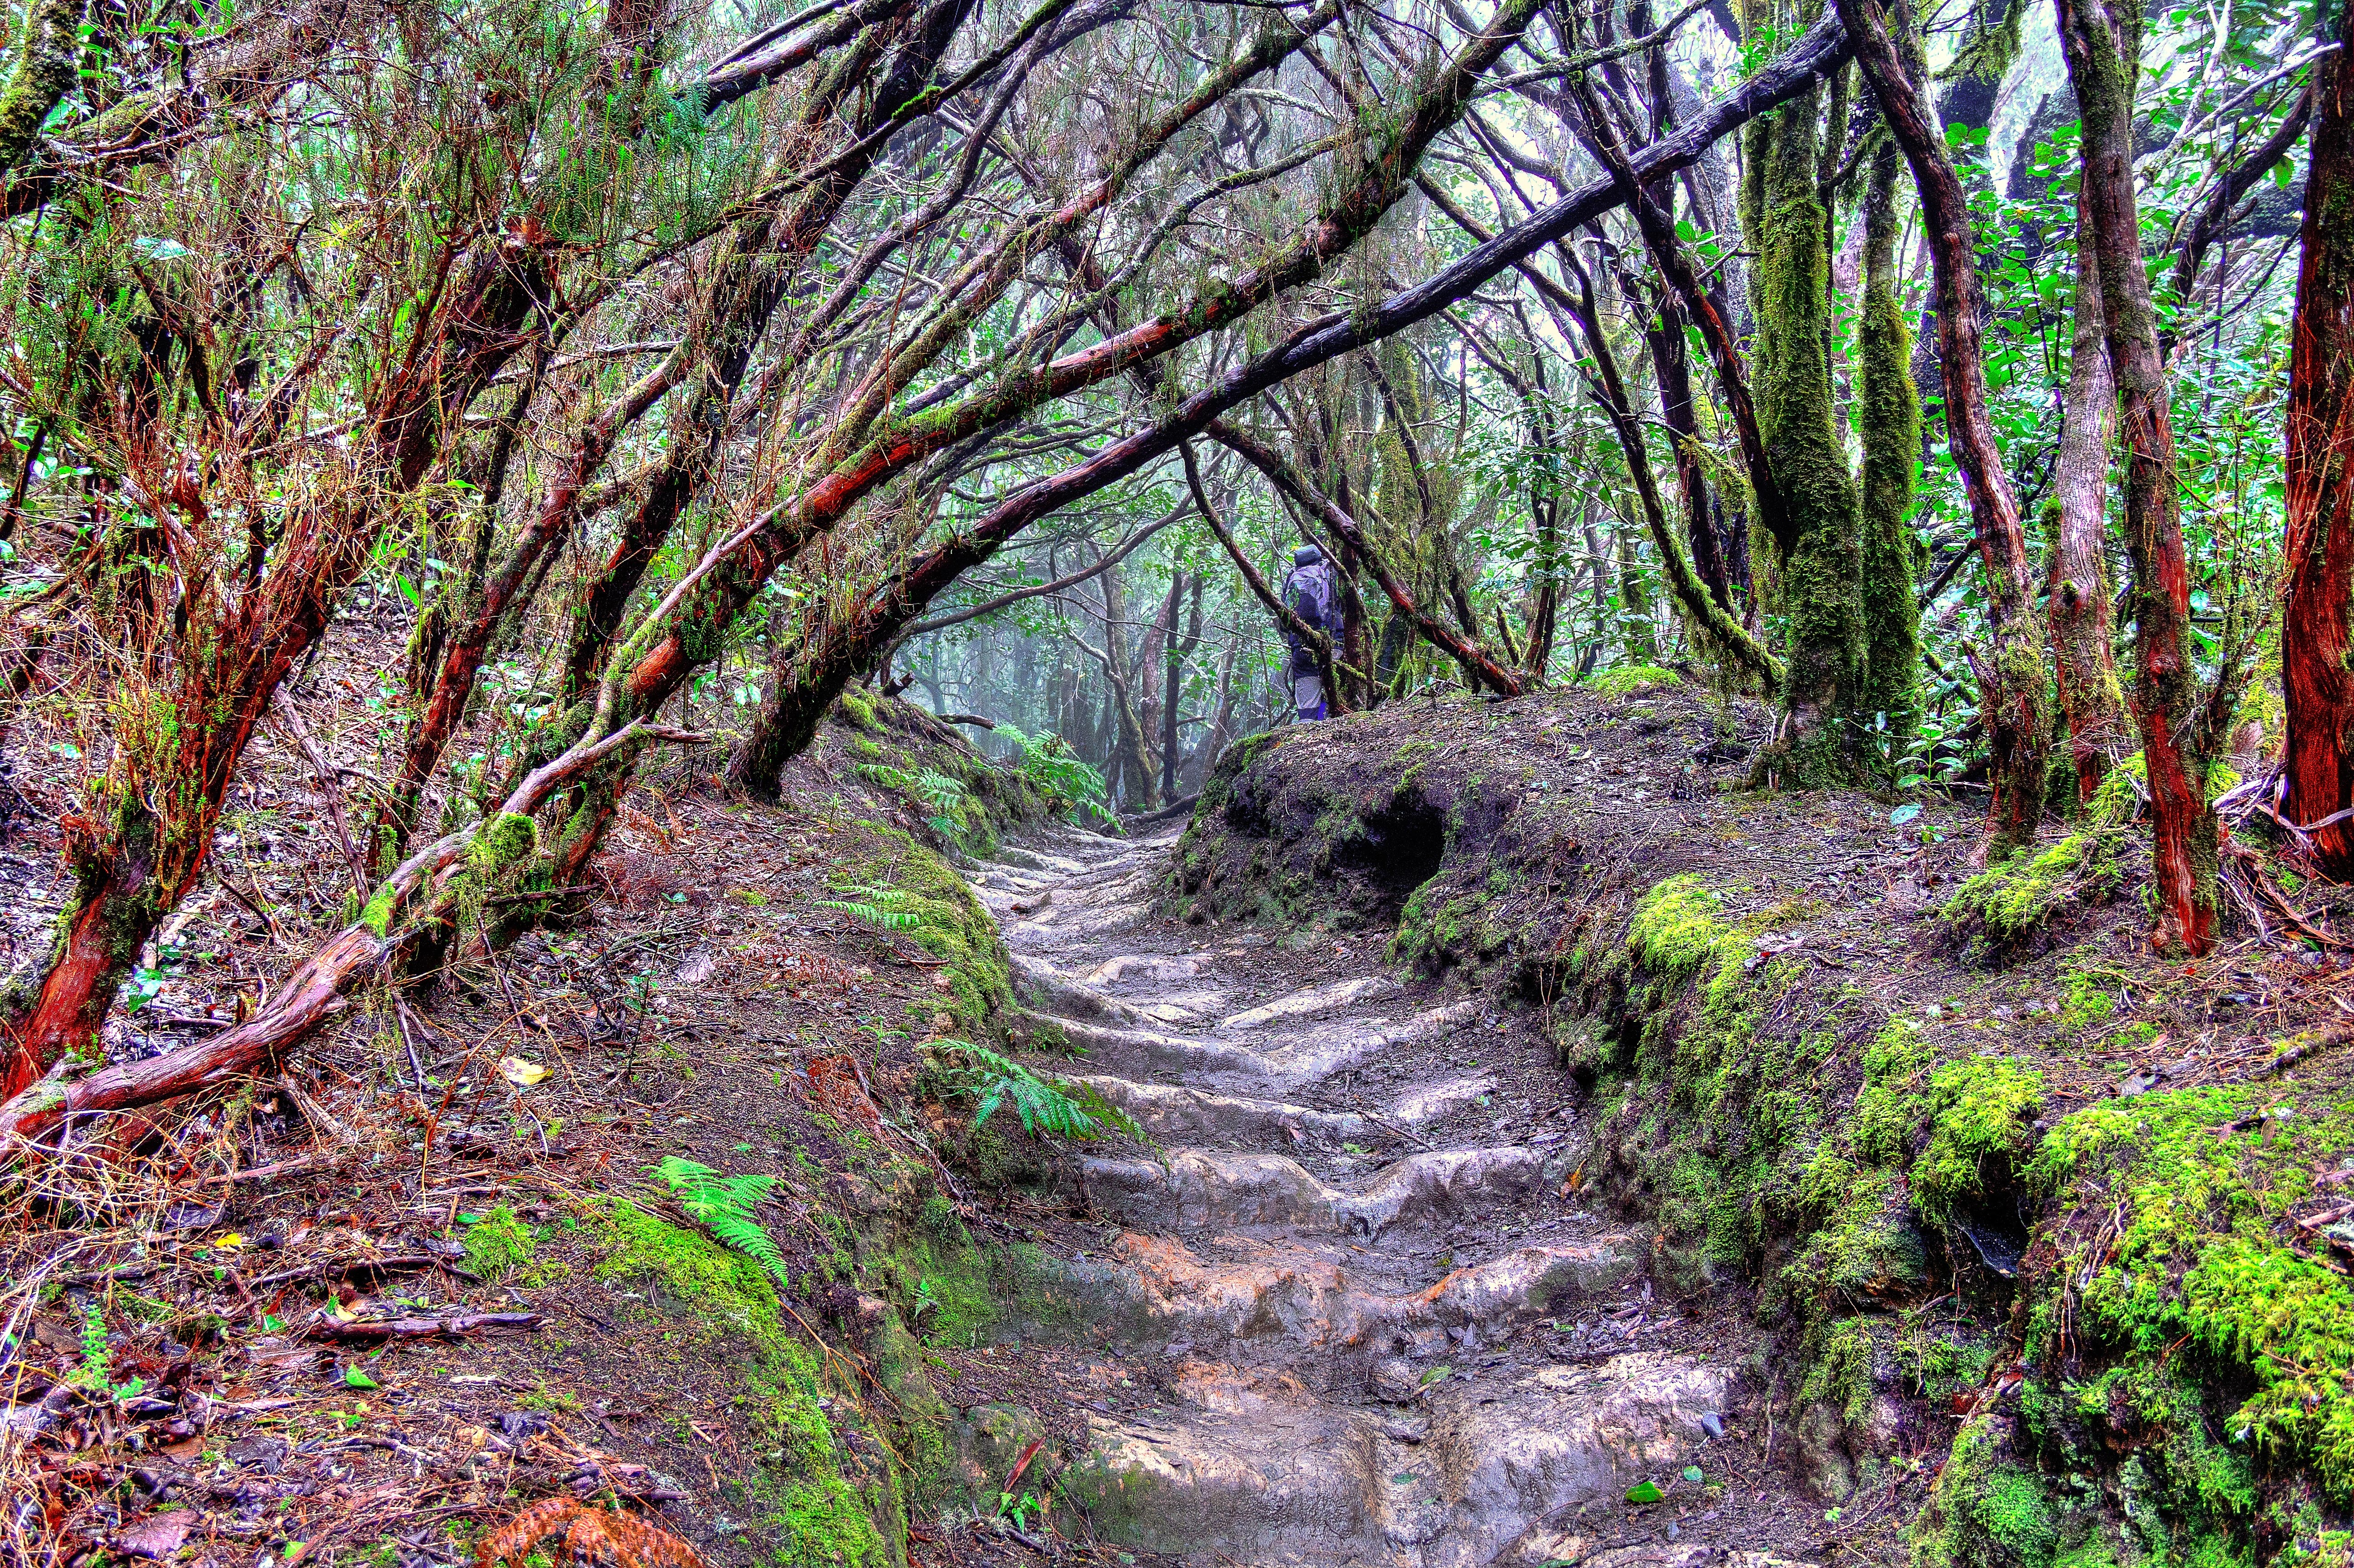
landscape, tree, nature, forest, wilderness, wood, trail, leaf, river, stream, green, jungle, autumn, romantic, soil, trees, vegetation, rainforest, branches, deciduous, wetland, ravine, tenerife, woodland, habitat, ecosystem, biome, old growth forest, natural environment, geographical feature